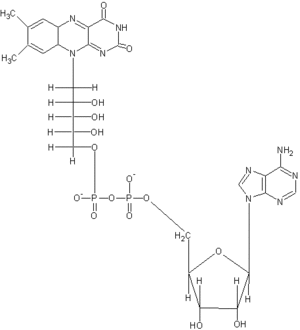
Riboflavin
FAD
Riboflavin eller vitamin B₂, tidligere kaldet vitamin G, er et vandopløseligt vitamin. Det blev isoleret i 1930'erne fra mælk og viste sig at være en vandopløselig krystallinsk struktur med gulgrøn farve. Riboflavin er en nukleosid som består af en kvælstofholdig base og sukkerderivatet ribitol. Riboflavin ingår i to coenzymer: flavinmononukleotid og flavinadenindinukleotid som begge har stor betydning for kroppens iltningsproces. Hvis en fosforgruppe kobles på riboflavinmolekylets femte carbonatom dannes FMN, som til gengæld indgår som byggesten i FAD.